Ernane Galvêas

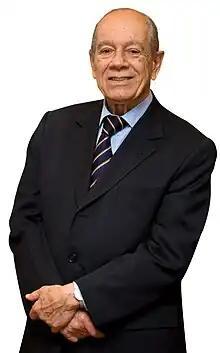
Galvêas in 2011

Ernane Galvêas (1 October 1922 – 23 June 2022) was a Brazilian economist and politician. He served as president of the Central Bank of Brazil from 1968 to 1974 and again from 1979 to 1980. He was also Minister of the Economy from 1980 to 1985.